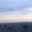
Label: sea